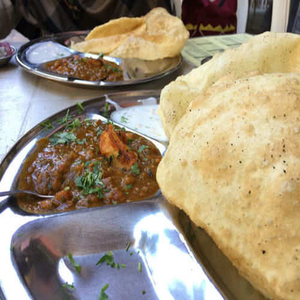
Dish: cholebhature